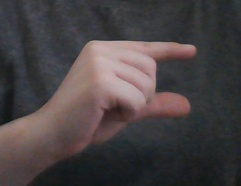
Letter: dal